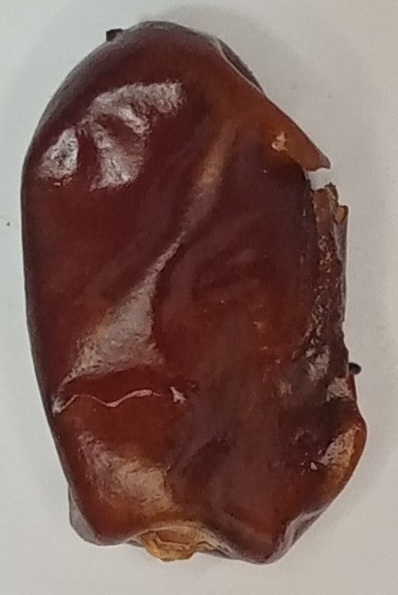
Variety: aseel
Size: large
Grade: grade-1